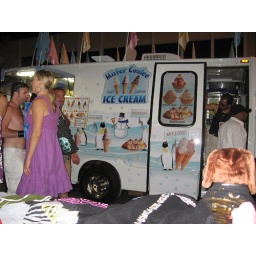
the angriest bunch of ice cream sellers in the world! that banana boat was good!